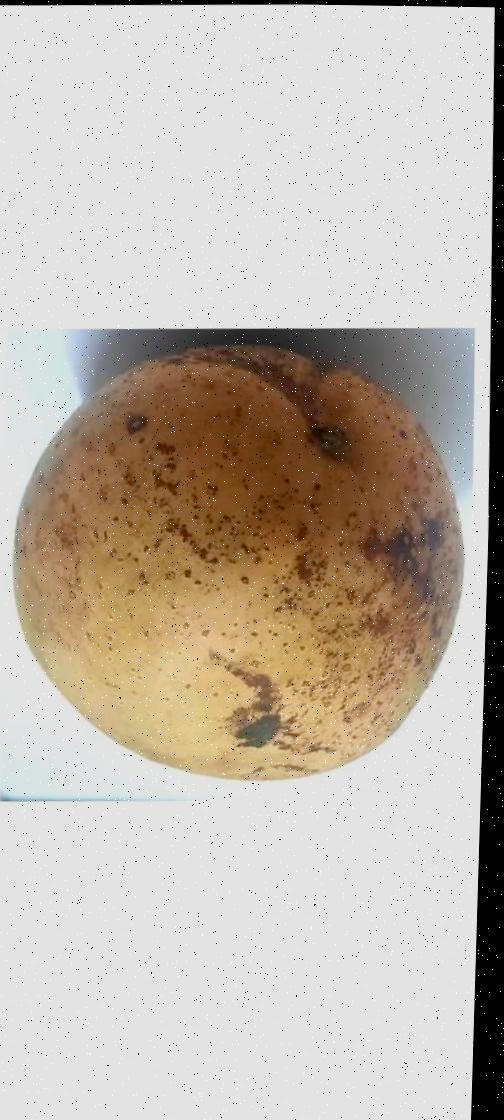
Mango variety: Ashshina Classic